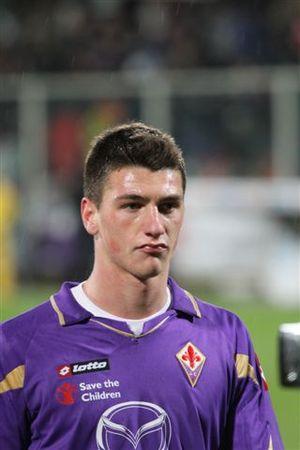
Michele Camporese est un footballeur italien, qui évolue au poste de défenseur central. Il joue actuellement au Pordenone Calcio.